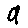
Label: 9